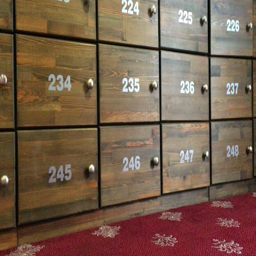
boxes on the door with numbers